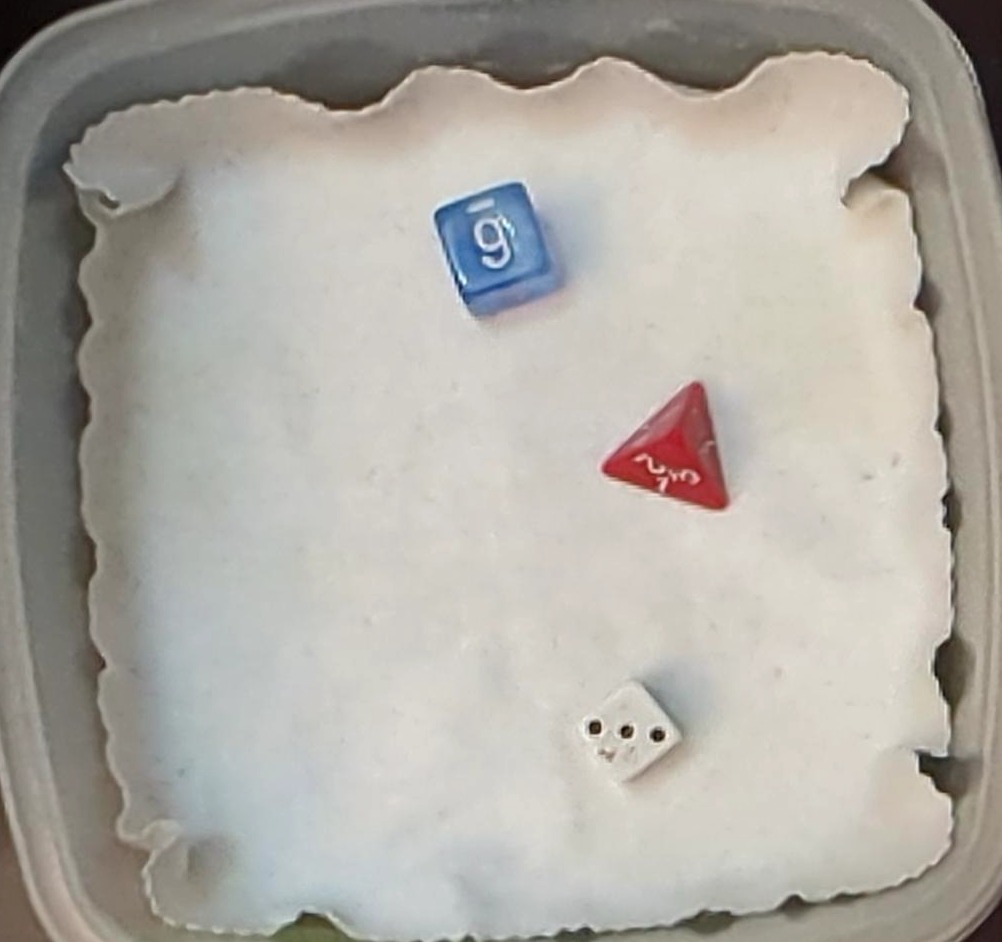
Dice in frame:
type: d4
value: 2
type: d6
value: 6
type: d6
value: 3
Label source: human
Face values trusted: no